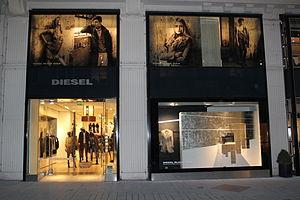
Diesel S.p.A., plus connue sous le nom de Diesel, est une entreprise italienne de fabrication de vêtements pour hommes et pour femmes. Elle possède également une ligne d'habits pour enfants.